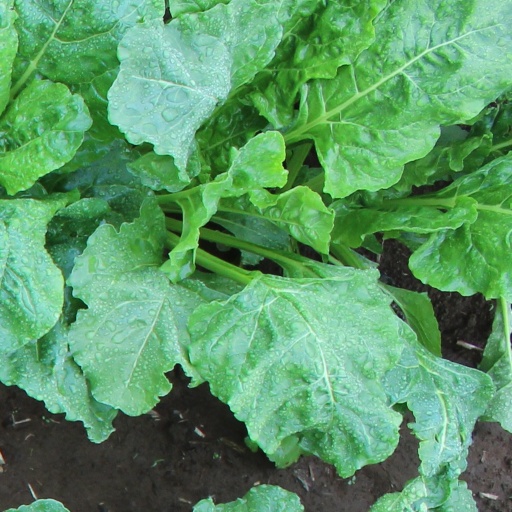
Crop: sugar beet